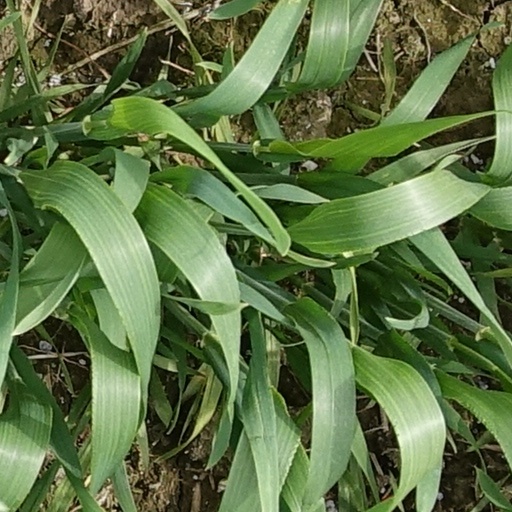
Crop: wheat